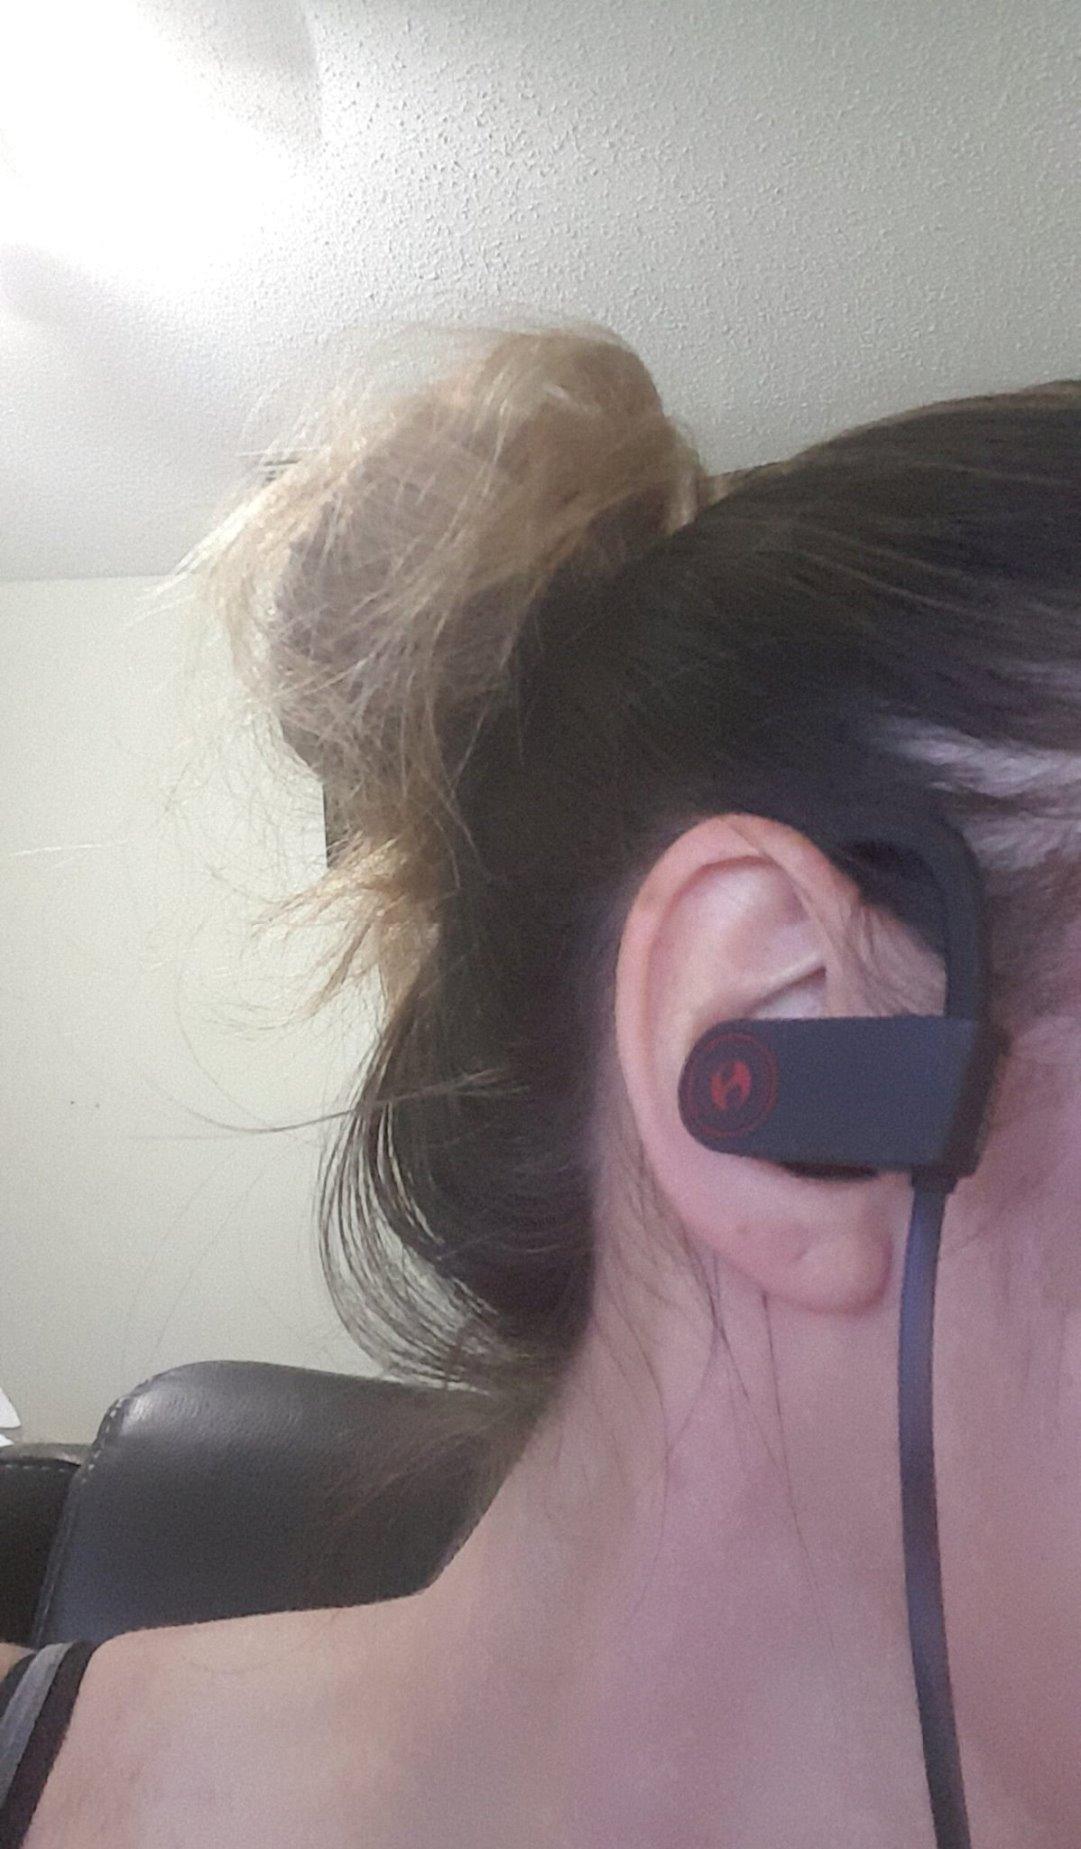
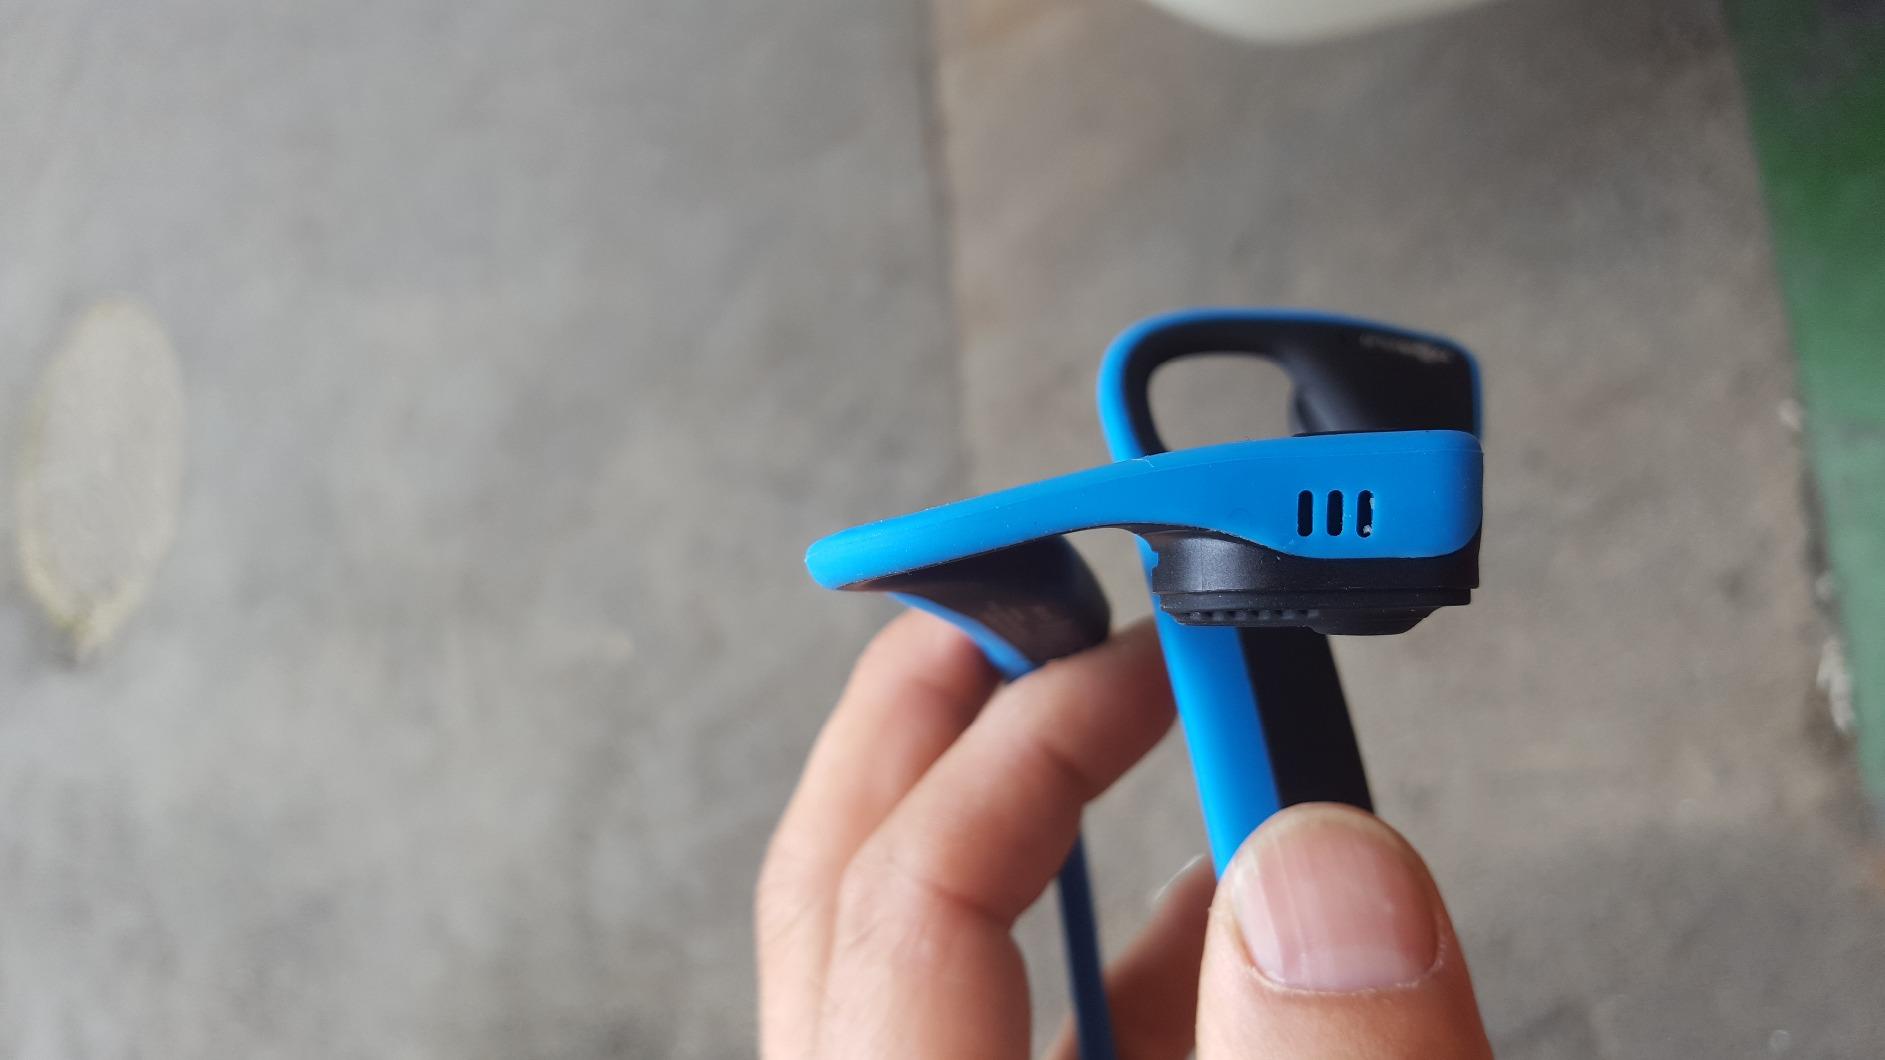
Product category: headphones
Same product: no